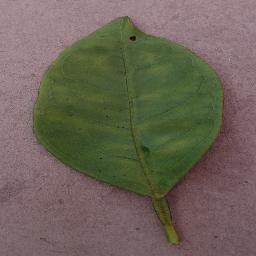
Label: Orange___Haunglongbing_(Citrus_greening)